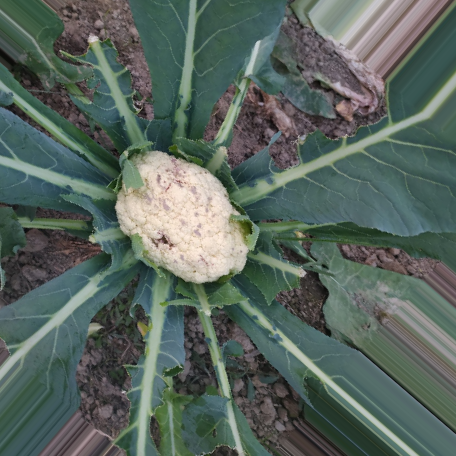
Label: Bacterial spot rot